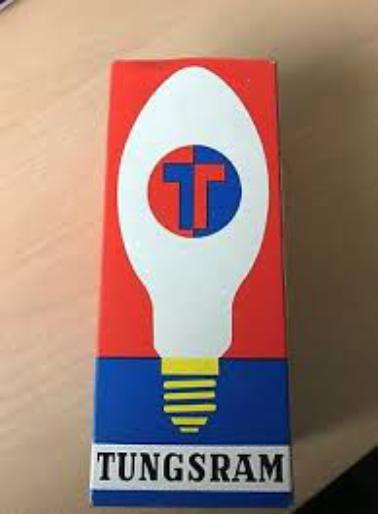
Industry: Necessities